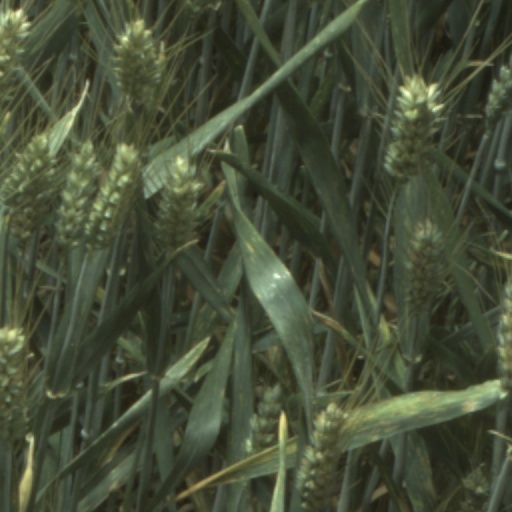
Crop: wheat